Assur

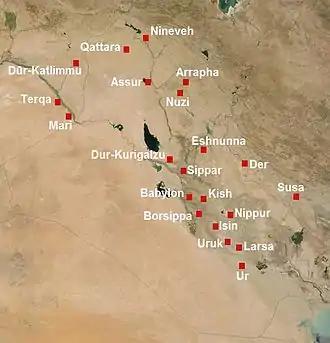
Mesopotamia in the 2nd millennium BC

By the time the Neo-Sumerian Ur-III dynasty collapsed at the hands of the Elamites around the end of the 21st century BC according to the Middle Chronology and mid-20th century according to the Short Chronology following increasing raids by Gutians and Amorites. The native Akkadian-speaking Assyrian kings were now free while Sumer fell under the yoke of the Amorites. The historically unverified king Ushpia is credited with dedicating the first temple of the god Ashur in his home city, although this comes from a later inscription from Shalmaneser I in the 13th century.